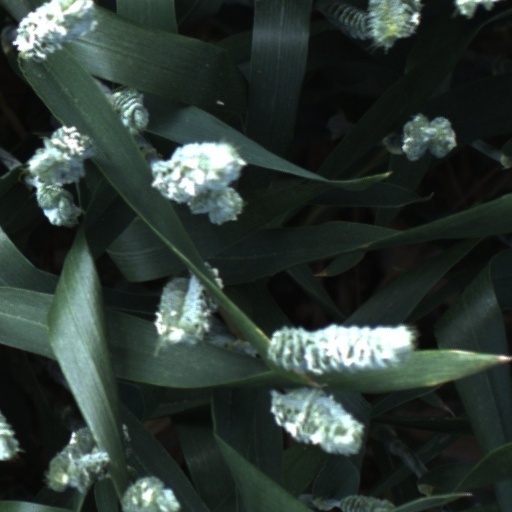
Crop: wheat